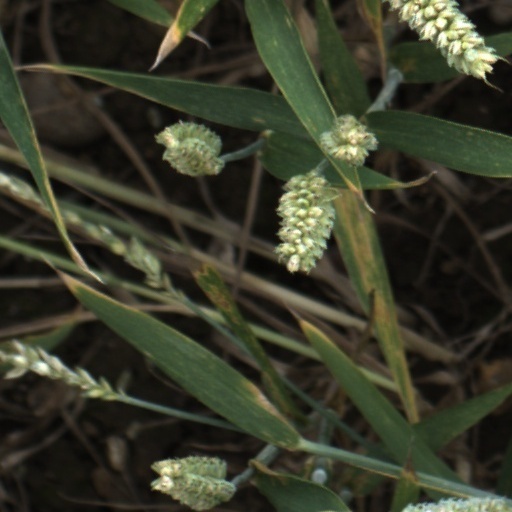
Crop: wheat